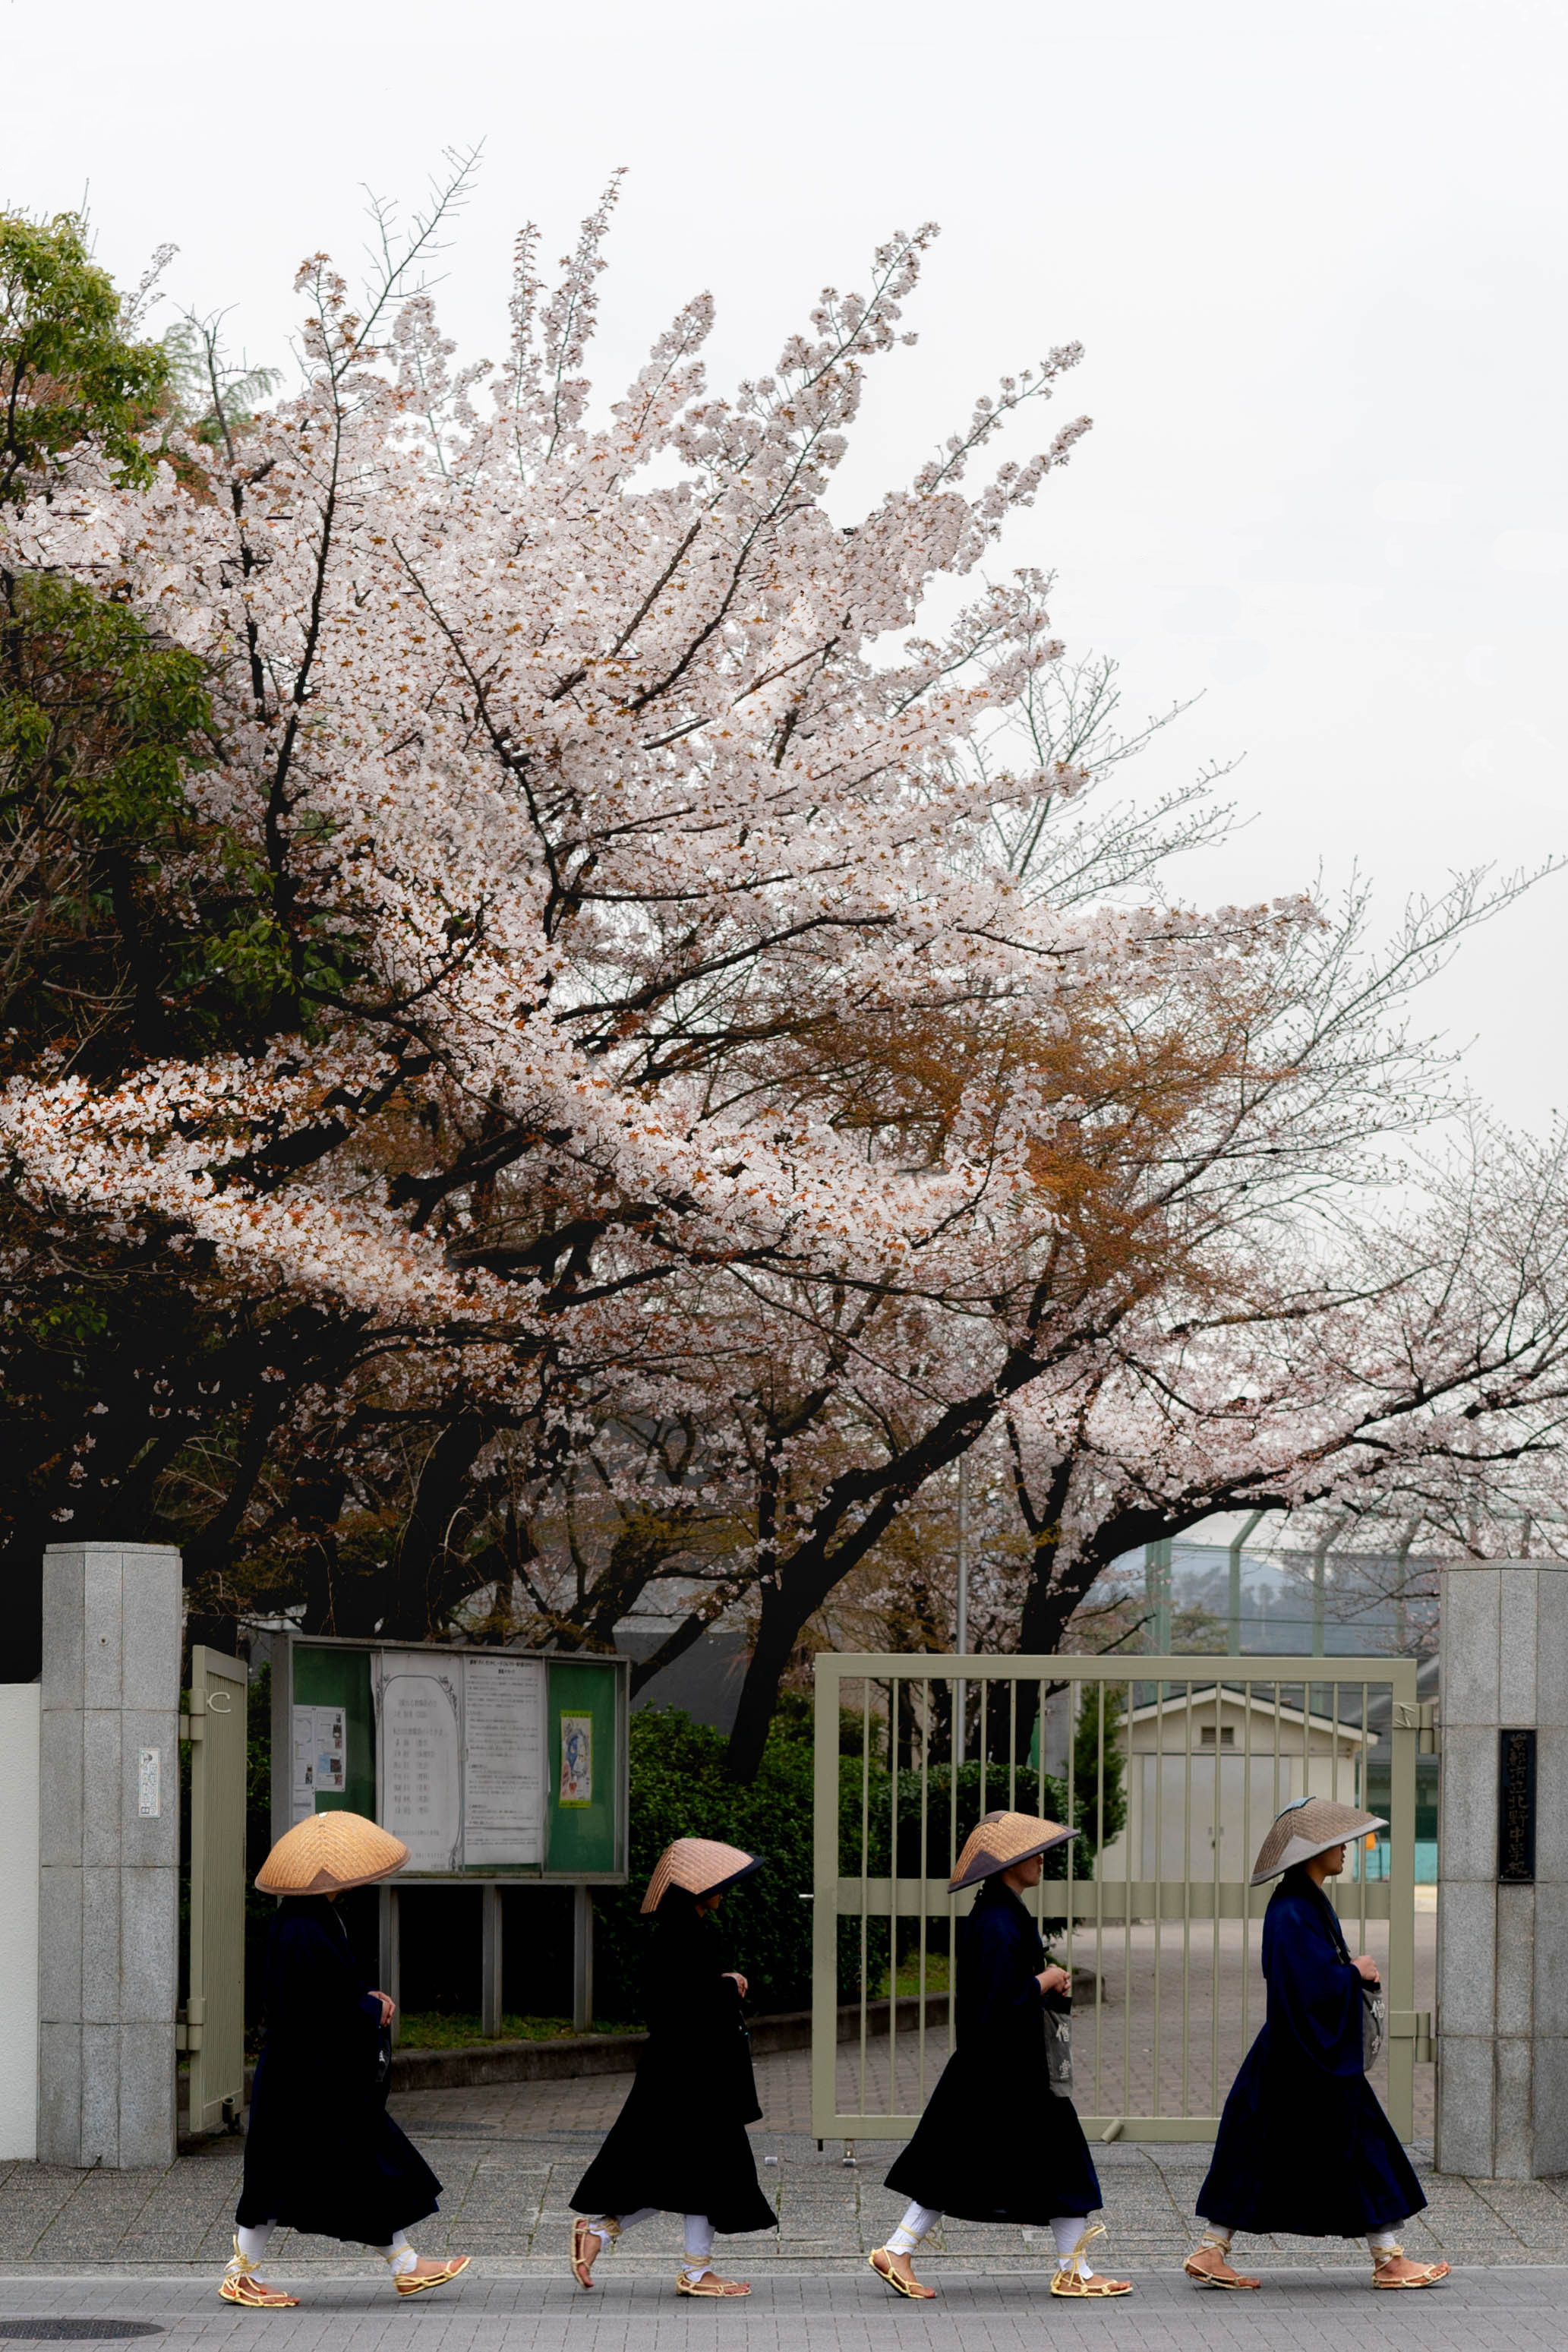
clothing, flower, daytime, sky, photograph, plant, white, botany, leaf, green, branch, tree, infrastructure, temple, lighting, architecture, yellow, building, leisure, woody plant, morning, public space, twig, city, street fashion, travel, Tints and shades, beauty, urban area, sidewalk, road surface, blossom, snapshot, grass, street, pedestrian, road, spring, winter, tourism, town, cherry blossom, walking, prunus, recreation, plant stem